Sonia Gordon Brown

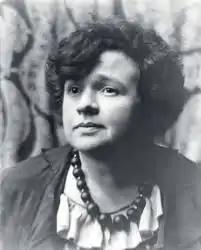
Sonia Gordon Brown

Sonia Gordon Brown, née Sonia F. Rosental, was born in Moscow, Russia on January 11, 1890. She studied in Russia, with Nikolay Andreyev and Valentin Serov, and later in Paris, with Antoine Bourdelle. She later moved to New York.